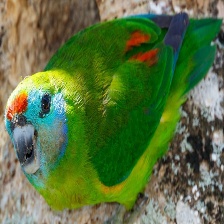
Species: DOUBLE EYED FIG PARROT
Scientific name: CYCLOPSITTA DIOPHTHALMA